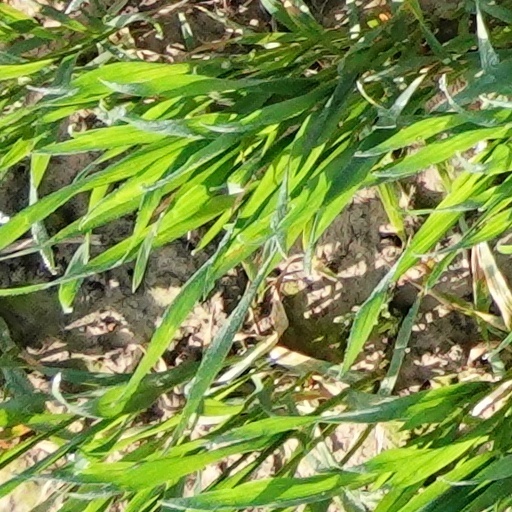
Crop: wheat